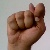
The image shows a hand gesture representing the letter 'T' in Indian Sign Language.